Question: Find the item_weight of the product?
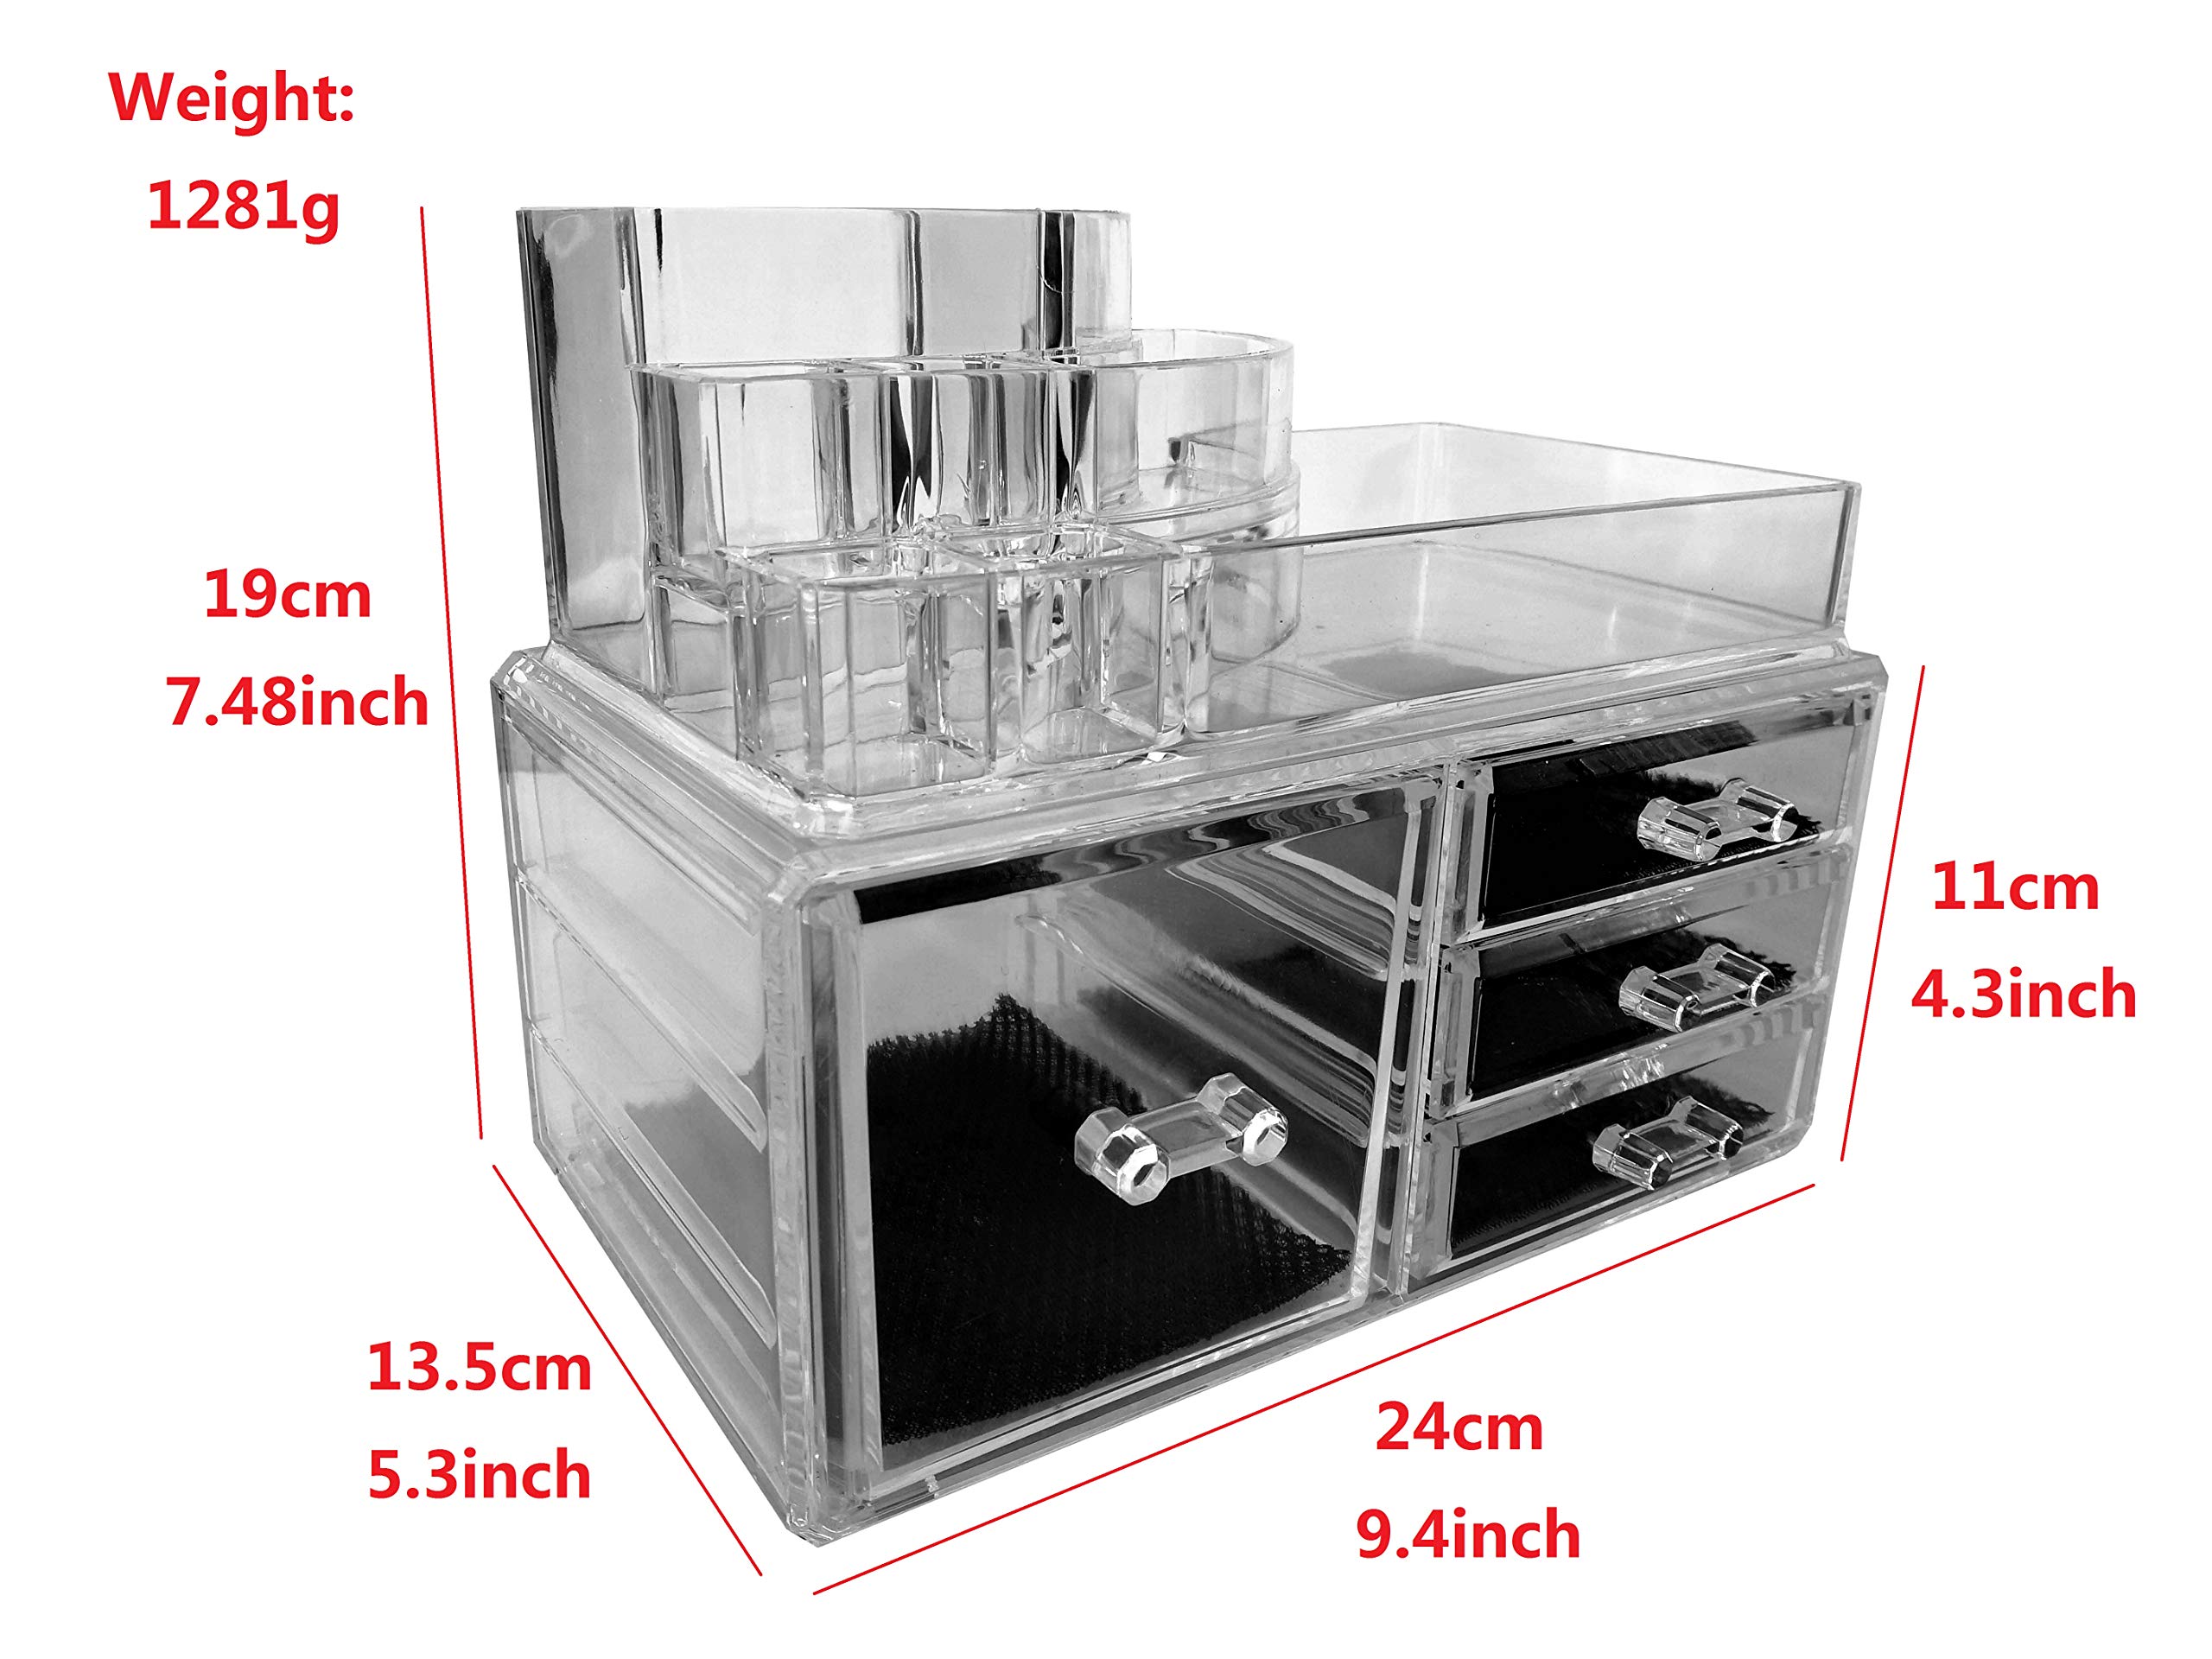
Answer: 1281.0 gram